Alvin and the Chipmunks: The Squeakquel

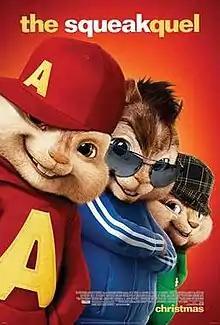
Theatrical release poster

Alvin and the Chipmunks: The Squeakquel is a 2009 American live-action animated jukebox musical comedy film directed by Betty Thomas and written by Jon Vitti and the writing team of Jonathan Aibel and Glenn Berger. It is based on Alvin and the Chipmunks and The Chipettes. It is the sequel to "Alvin and the Chipmunks" (2007) and the second installment in the live-action "Alvin and the Chipmunks" film series. The film stars Zachary Levi, David Cross and Jason Lee. Justin Long, Matthew Gray Gubler and Jesse McCartney return to voice the Chipmunks from the previous film. Christina Applegate, Anna Faris and Amy Poehler voice the new characters. The film sees the Chipmunks entering high school under the care of Dave Seville's cousin, Toby. Meanwhile, Ian Hawke recruits the Chipettes to restore his career.